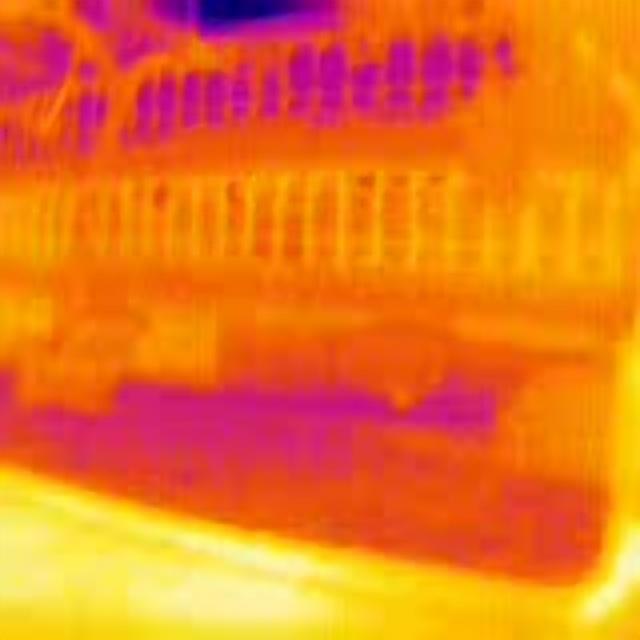
Detected objects:
label: person